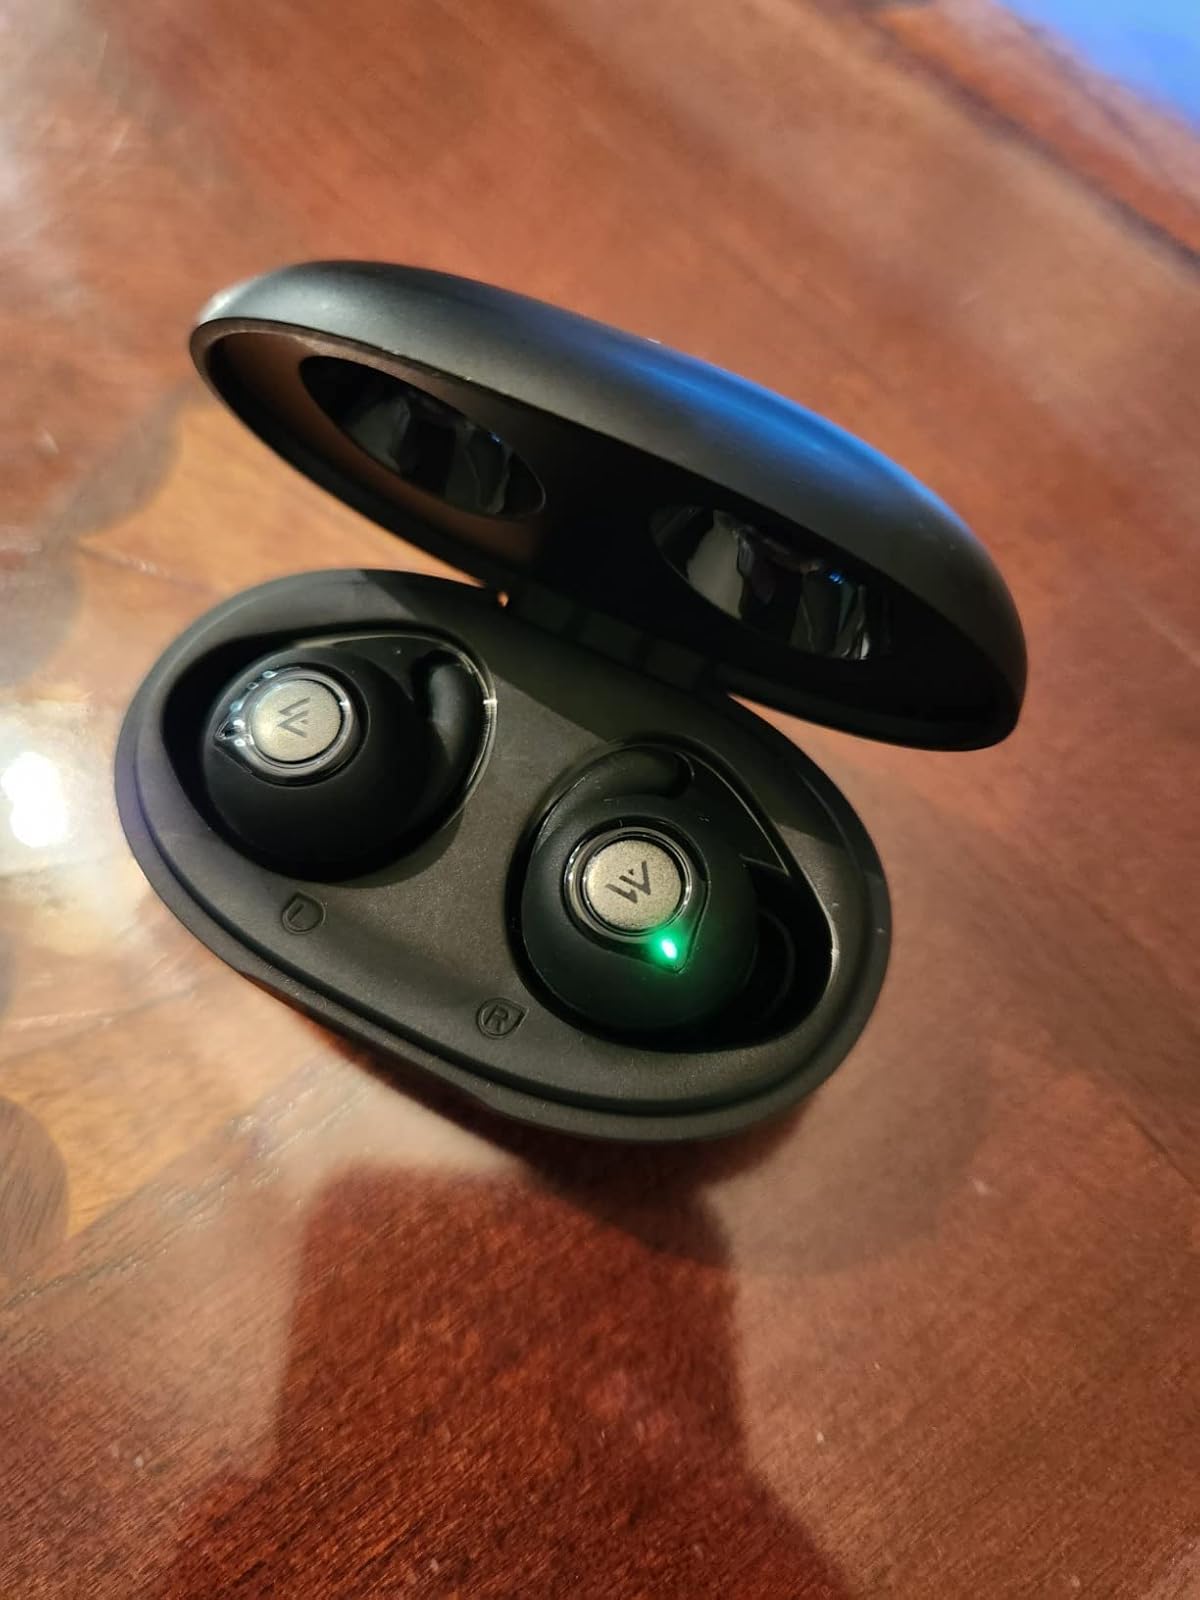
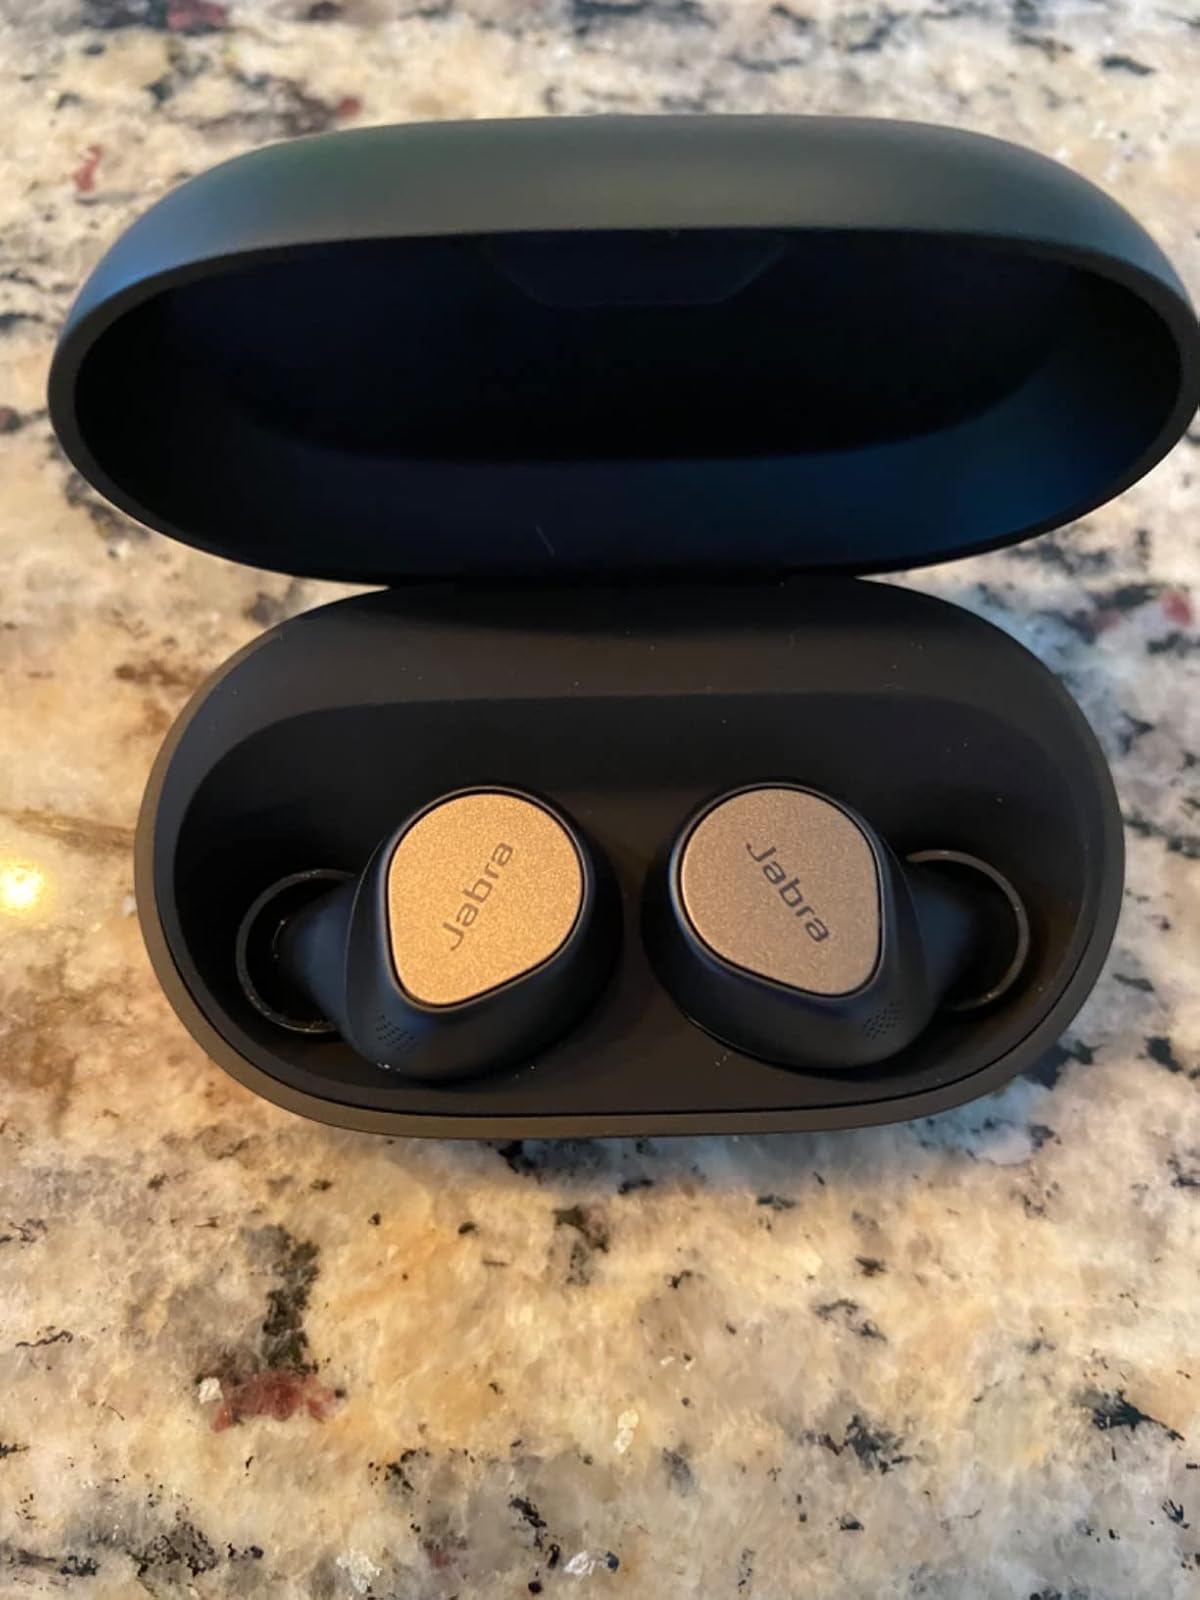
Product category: earbuds
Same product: no